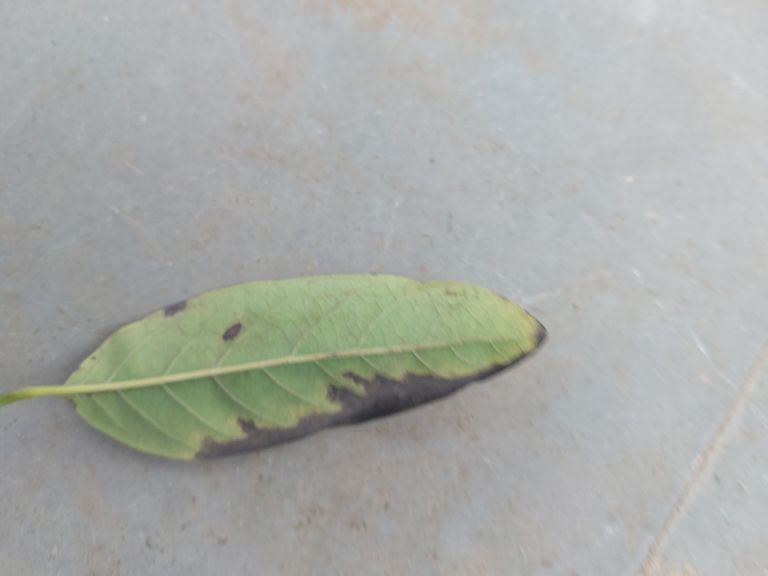
Disease label: Leaf spot on Leaves